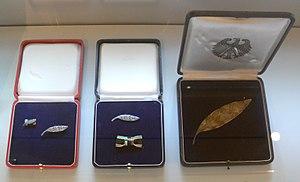
La médaille Silbernes Lorbeerblatt est la plus haute distinction sportive en Allemagne. Elle a été remise pour la première fois le 23 juin 1950 par le Président Theodor Heuss. Elle récompense les athlètes et les équipes sportives ayant été champions de compétitions internationales. De plus, la/les personnes honorée doivent faire preuve d'exemplarité.